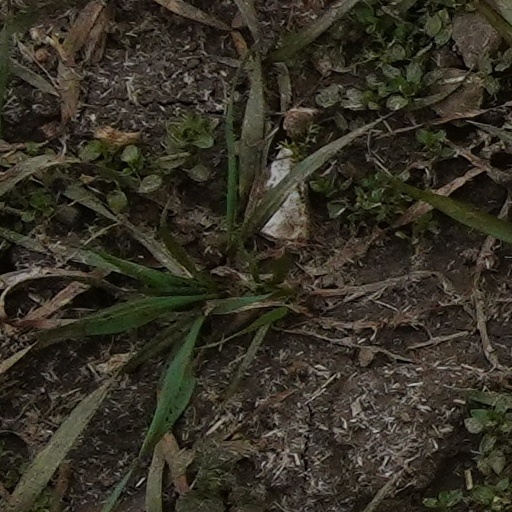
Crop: wheat